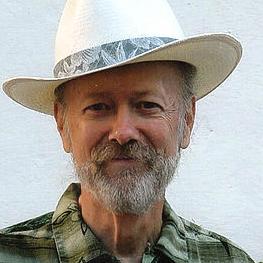
Age: 63